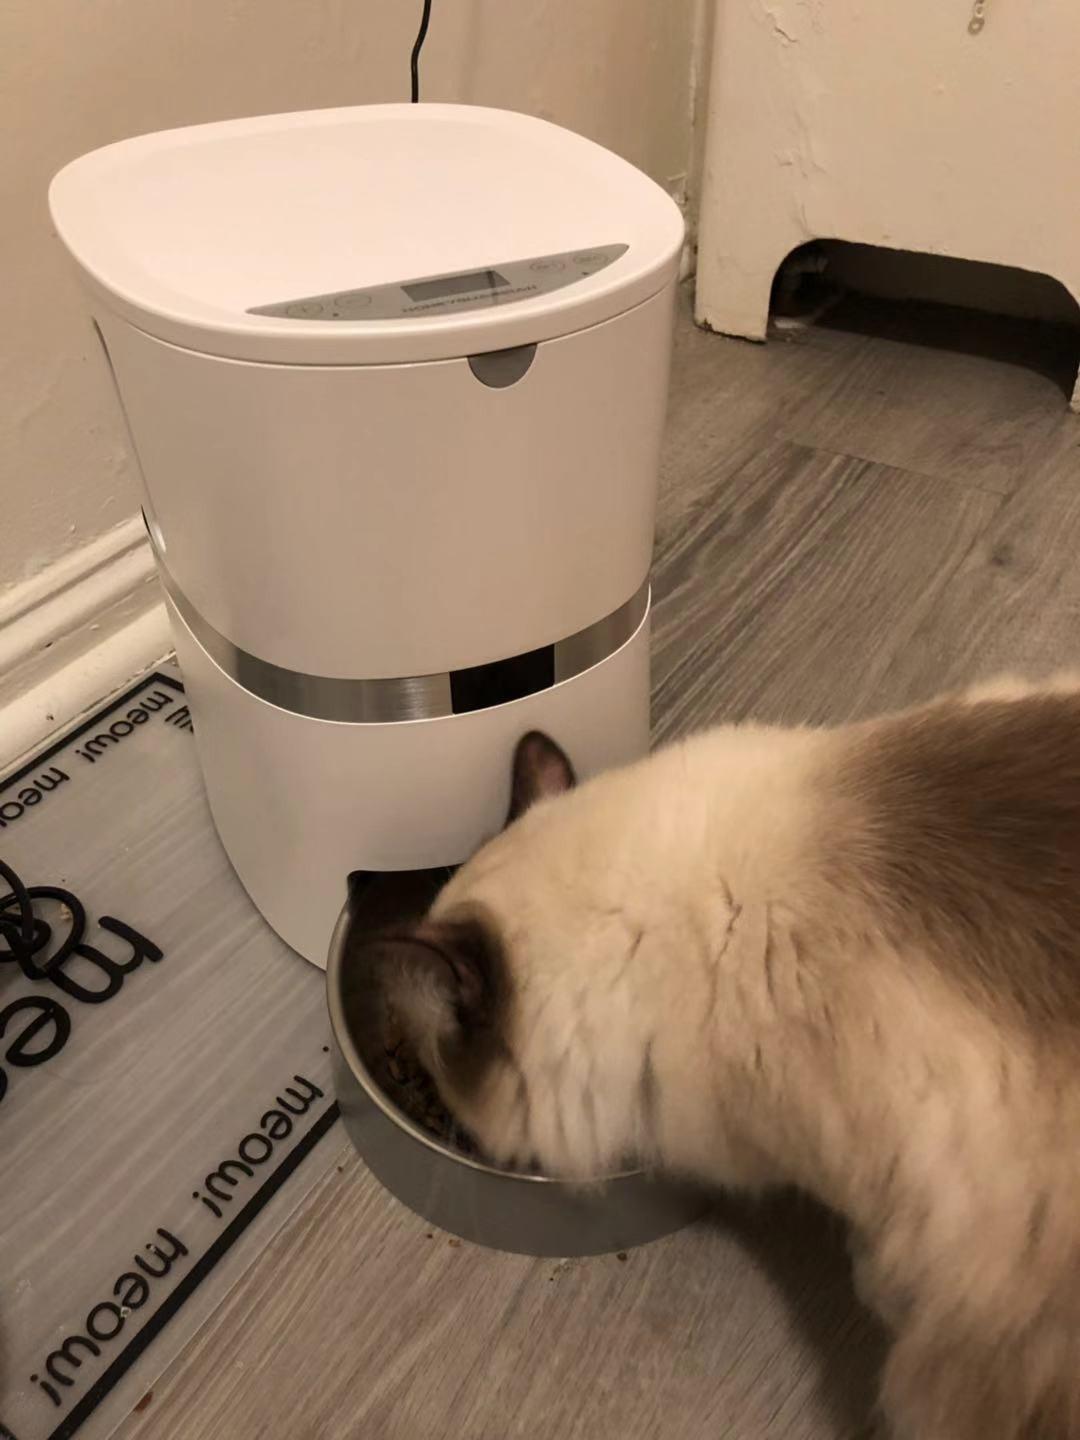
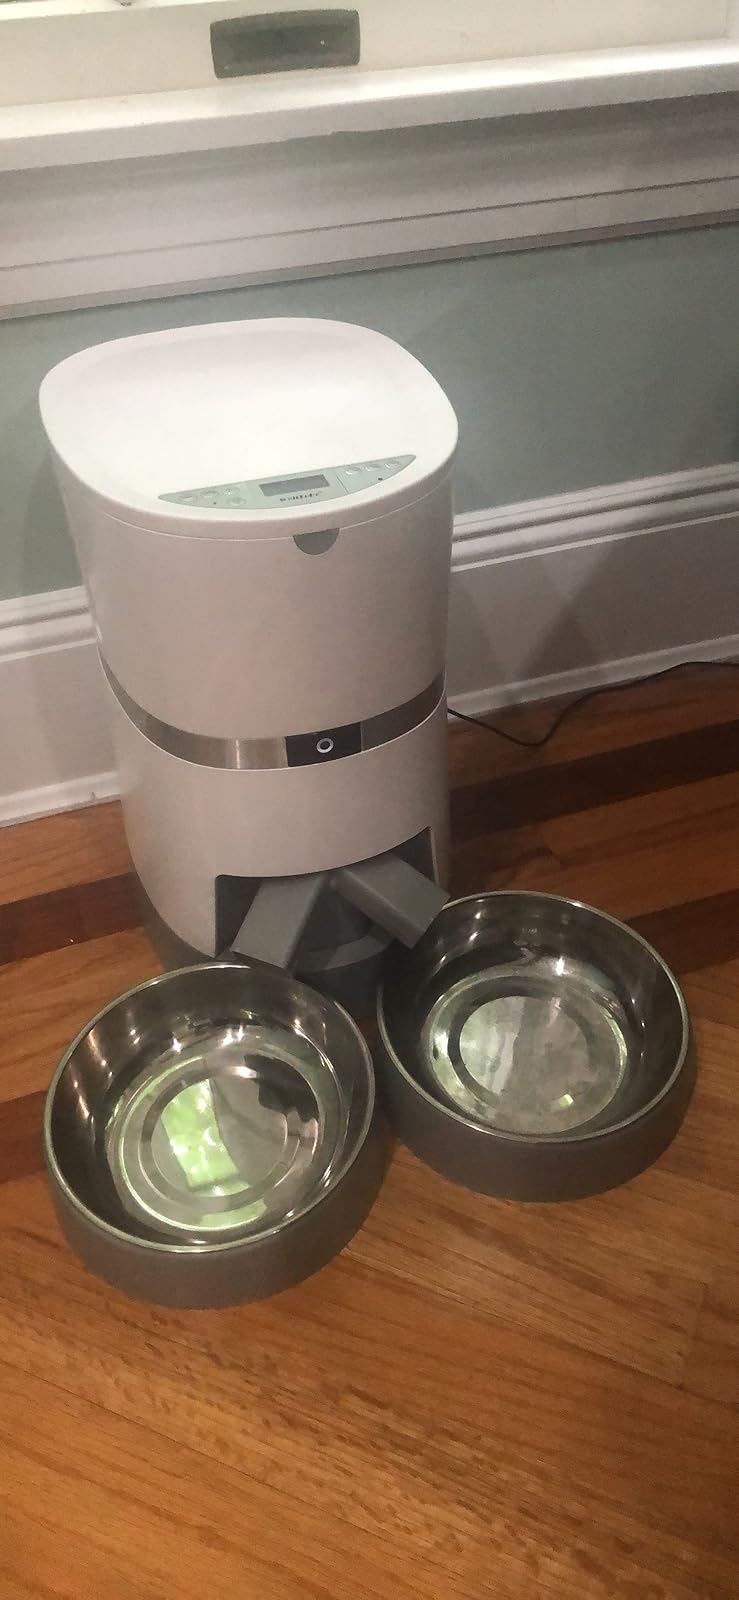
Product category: items_feeder
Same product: no